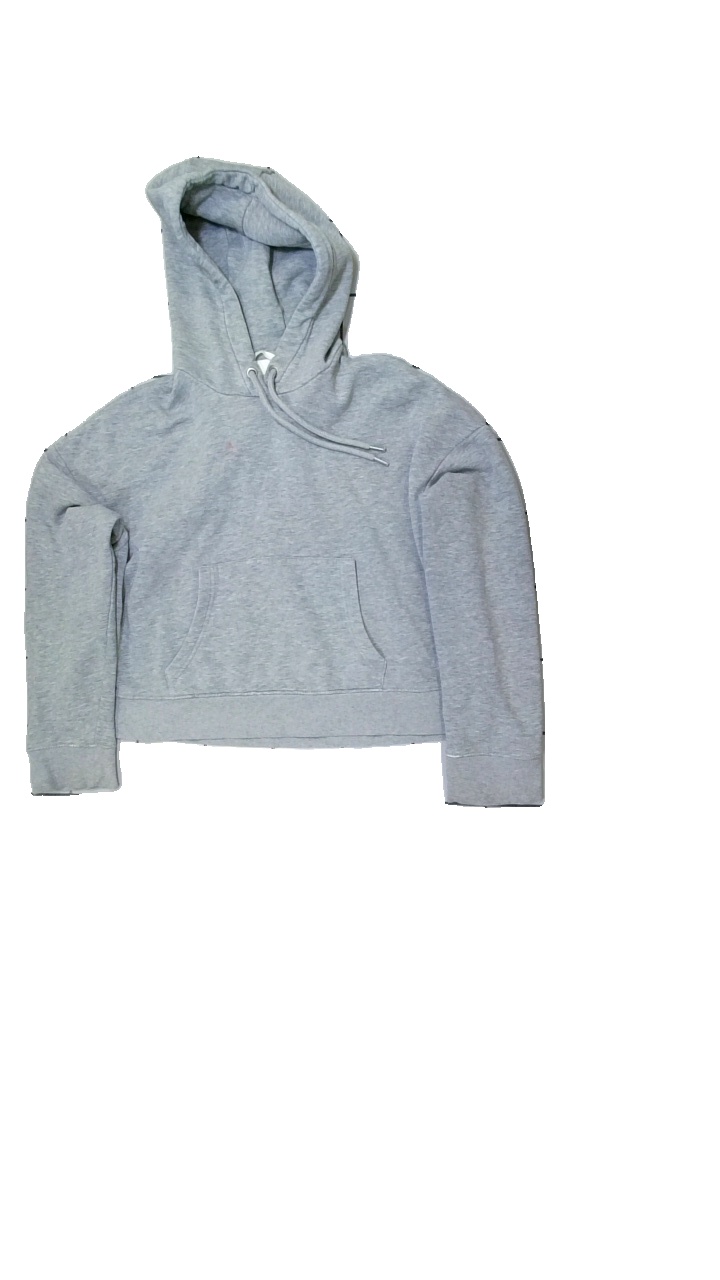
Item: Hoodie (Ladies)
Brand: H&m
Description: cropped hoddie med vita snörren
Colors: Grey
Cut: V-collar
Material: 71% bomull  23% polyester 6% viskos
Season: All
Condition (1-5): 4
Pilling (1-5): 5
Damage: smuts fläck
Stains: Minor
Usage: Export
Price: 50-100